Jewish cemetery, Währing

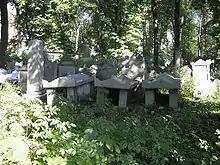
Damaged tombs of the Arnstein and Eskeles families (2006)

Since almost all the relatives of those who lie buried in the cemetery were killed in the Holocaust or had to emigrate, there is no-one left who can tend to the graves. Due to its limited funds, the Jewish "Kultusgemeinde" is also unable to contribute significantly to the preservation. Since no or hardly any resources have been made available for its upkeep by the city of Vienna and the Austrian government, the cemetery is in a state of extreme disrepair. Due to the overaged tree population and burial vaults partly standing open, visiting the cemetery is currently only possible after signing a liability waiver with the "Kultusgemeinde". The president of the Jewish "Kultusgemeinde", Ariel Muzicant, and Scholz, the commissioner for restitution, calculated the costs of providing safe access to the cemetery at €400 - 800,000. Apart from the trimming of the older trees, hardly any preservation measures have been taken in recent years. Parts of the cemetery have become inaccessible due to the strong growth of bushes and small trees. In addition, the growth of the roots from the trees has dislocated gravestones, some of which have fallen over. Gravestones continue to be damaged by falling trees or falling rotten branches. Additional severe damage appears on the graves from environmental factors such as acid rain, frost and vegetation. Extreme-rightwing smearings have also damaged gravestones, which was particularly destructive to sandstone surfaces. Due to this, the enclosure walls of the cemetery were secured by the "Kultusgemeinde" with barbed wire and embedded broken glass.